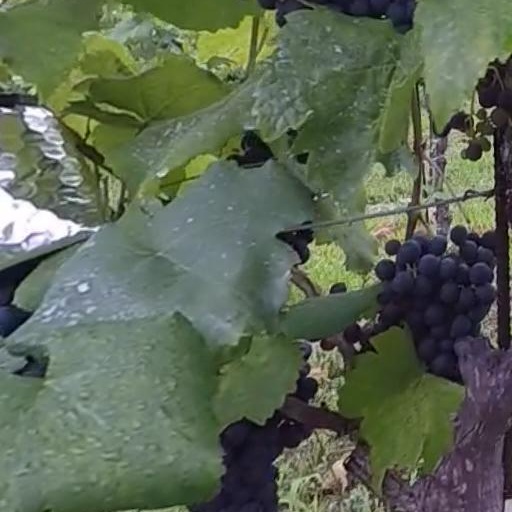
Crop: grape